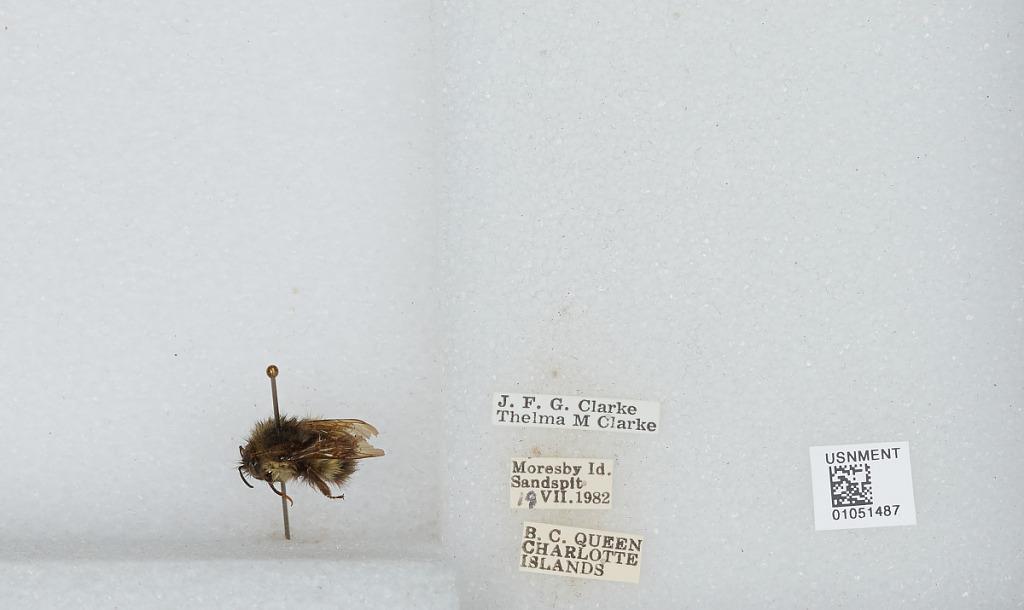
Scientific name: Bombus sp.
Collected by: J. Clarke & T. Clarke
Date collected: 1982-7-19
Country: Canada
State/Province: British Columbia
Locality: Queen Charlotte Islands, Moresby Islands, Sandspit
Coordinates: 53.25, -131.833